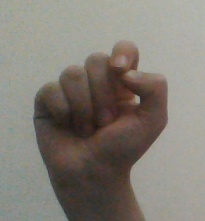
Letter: fa